Byzantine army

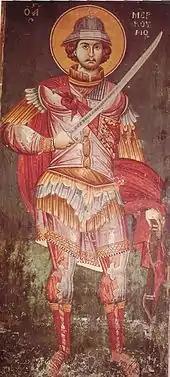
A Byzantine fresco of Saint Mercurius with a sword and helmet, dated 1295, from Ohrid, North Macedonia

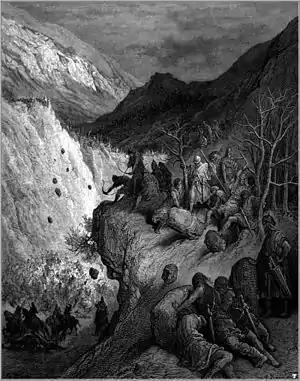
This image by Gustave Doré shows the Turkish ambush at the battle of Myriokephalon (1176)

The Byzantines originally used weapons developed from their Late Roman origins; the Romano-Germanic migration era longsword ("spatha"), lance ("contus"), javelins ("spiculum", "verutum", and "lancea"), the lead-weighted dart ("plumbata"), sling and staff-sling ("fundum" and "fustibalus"), and the Qum Darya-type ("Hunnic") recurve composite bow ("arcus"). However, as military technology changed, the Byzantines changed along with it, adopting new innovations in bow construction from the incoming Avars, Magyars, and Seljuk Turks, and adapting their infantry tactics and equipment to the changing reality of warfare as time progressed.